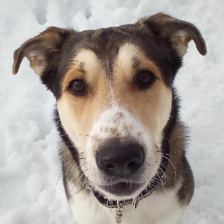
Label: animals